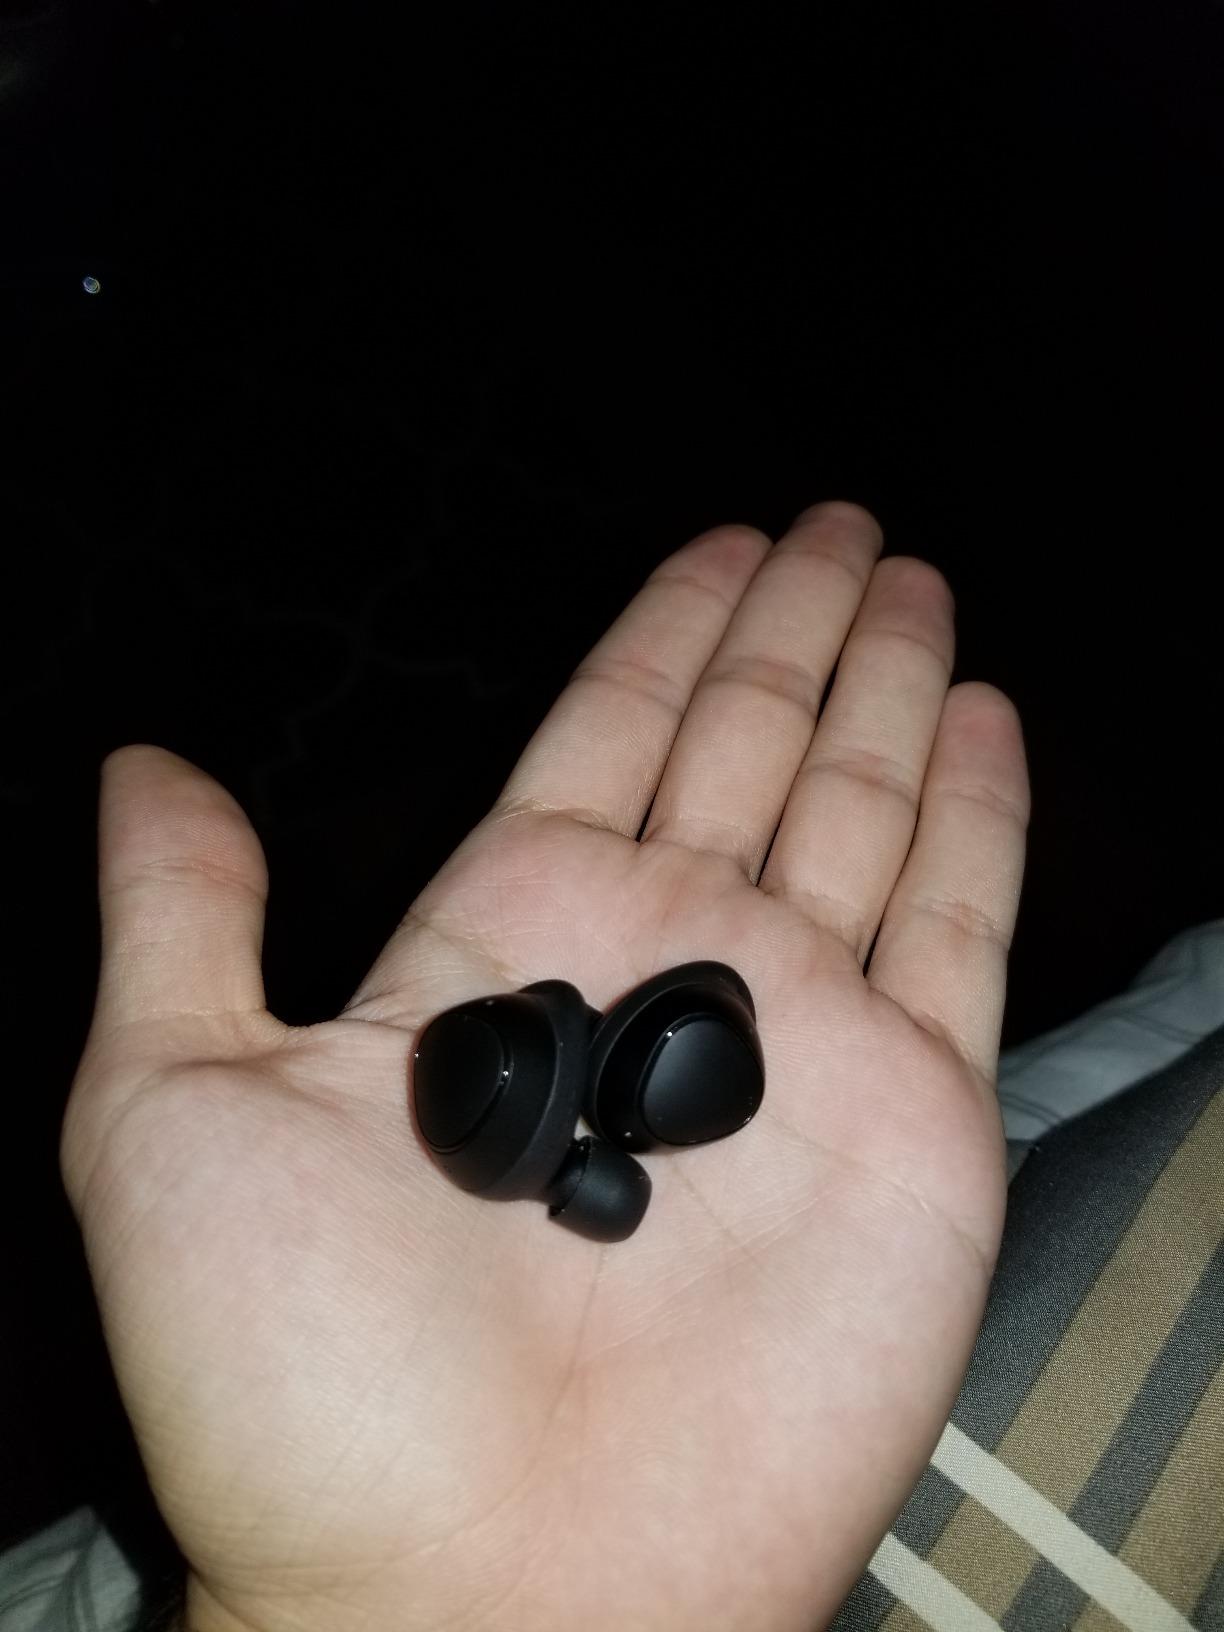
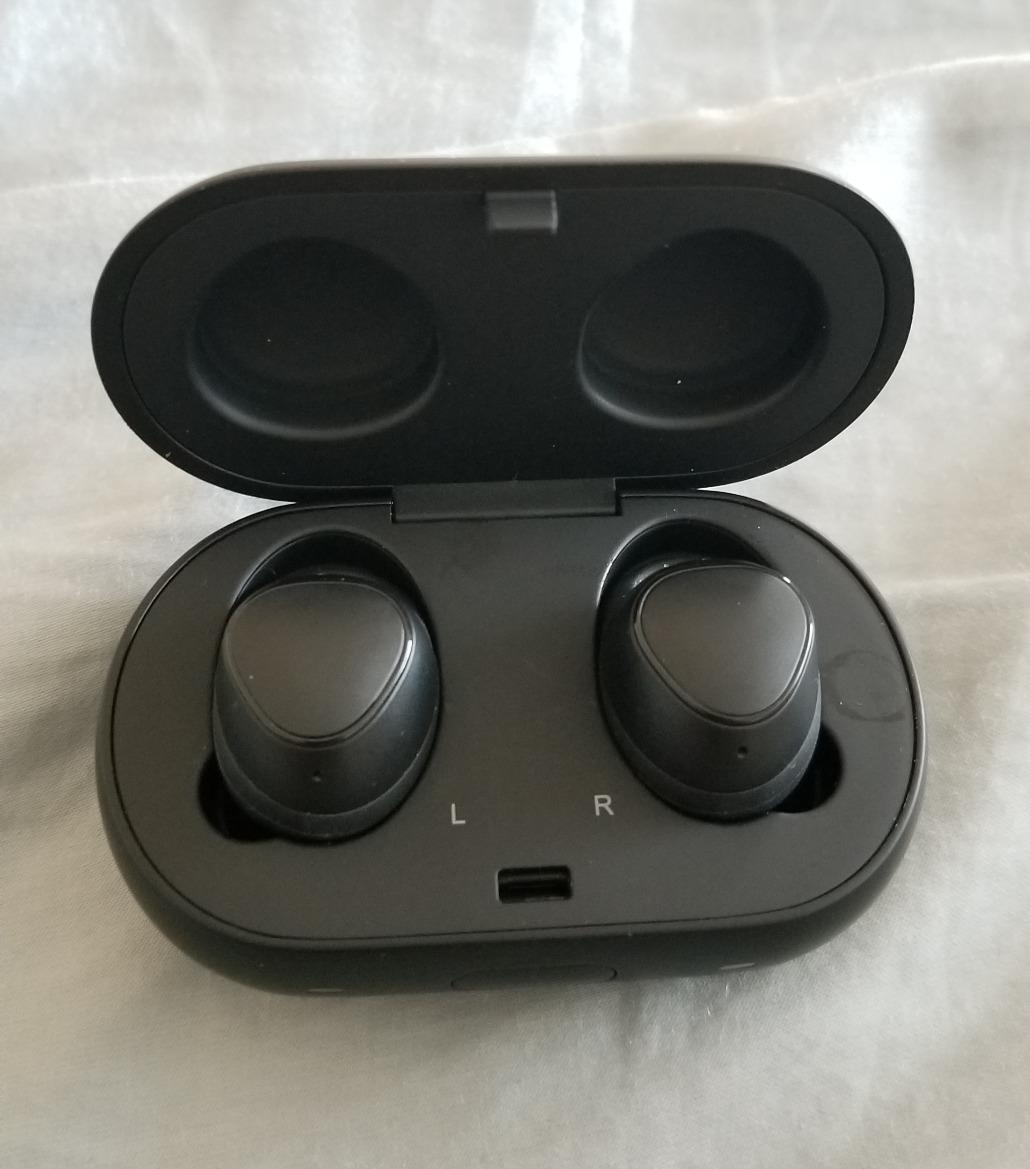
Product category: earbuds
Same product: yes